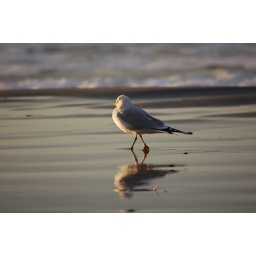
ah seagulls, the rats of the sky. even this rat looks pretty walking the beach at sunrise in jersey.